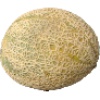
Label: Cantaloupe 2